.300 Winchester Magnum

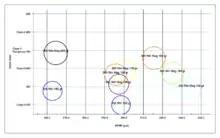
Game Class vs 6-inch Maximum Point Blank Range comparing various 300 Winchester Magnum cartridges

The .300 Winchester Magnum is well-suited for a wide range of game. Due to its flat trajectory and high kinetic energy, the cartridge is a favored round for big game worldwide, and for ranged shots and mountain hunting. The cartridge is commercially loaded with bullets ranging from 150 to 220 grains.